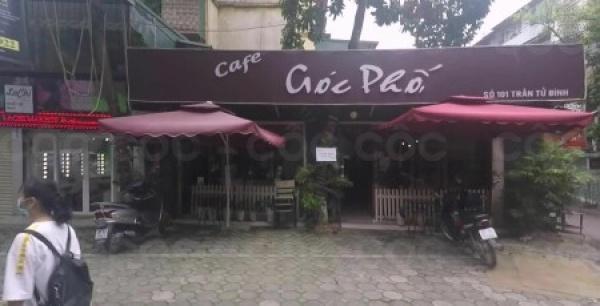
đây là hình ảnh nhìn từ phía trước của một quán cà phê